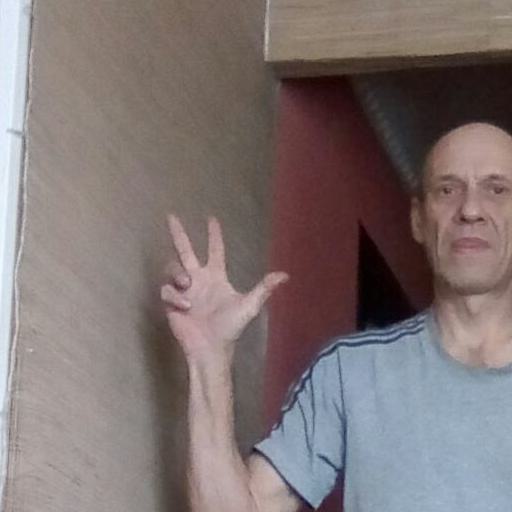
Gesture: three2